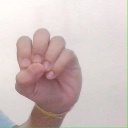
अक्षर: उ